Tears for Fears

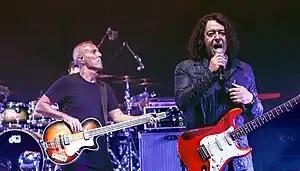
Tears for Fears in 2017.Curt Smith (left) and Roland Orzabal (right)

Tears for Fears are an English pop rock band formed in Bath in 1981 by Curt Smith and Roland Orzabal. Founded after the dissolution of their first band, the mod-influenced Graduate, Tears for Fears were associated with the synth-pop bands of the 1980s, and attained international chart success as part of the Second British Invasion.